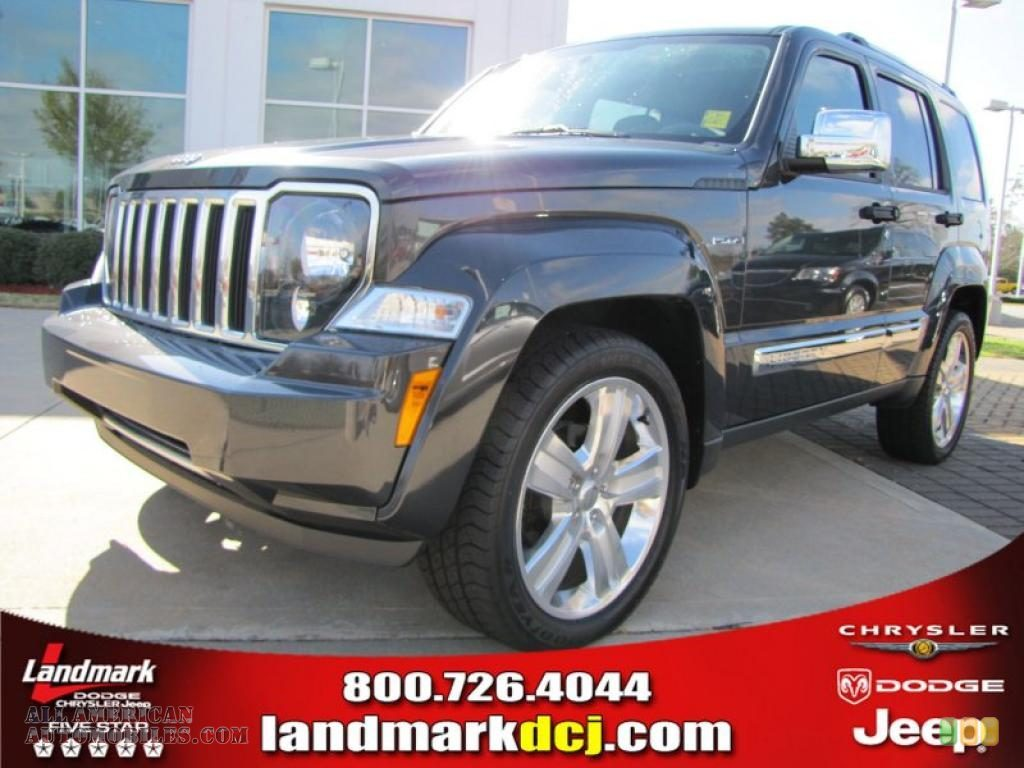
Car model: 2012 Jeep Liberty SUV